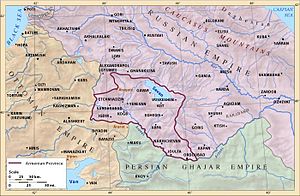
Armeniens historie / Den tidligste historie / Politisk kamp og undertrykkelse
Armenien i Det russiske kejserrige, grænser 1828–1840.
Armeniens historie dækker et større område end nutidens Armenien. Det historiske Armenien omfatter også store områder i nutidens østlige Tyrkiet, og disse bliver også i politiske sammenhænge inden for visse kredse omtalt som Vestarmenien eller det armenske højland. Det historiske Armenien omfatter blandt andet store dele af nutidens Tyrkiet, Aserbajdsjan, Iran og Georgien.